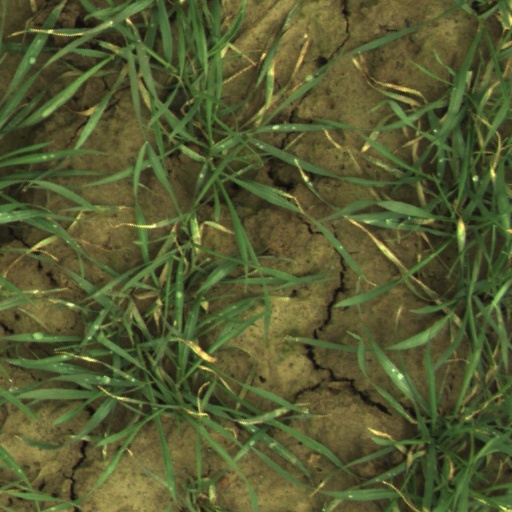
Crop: wheat